LGBTQ culture in Tokyo

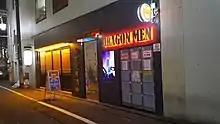
Exterior of the gay bar Dragon Men in 2019

In 2010, there was a decline of gay clubs and bars by a third due to construction near the Fukutoshin line increasing value in the area. Then, on August 17, 2012, it was banned to dance in clubs in Ni-chōme which is a popular district in Tokyo for the LGBT community. Establishments include Aiiro Cafe and Dragon Men.